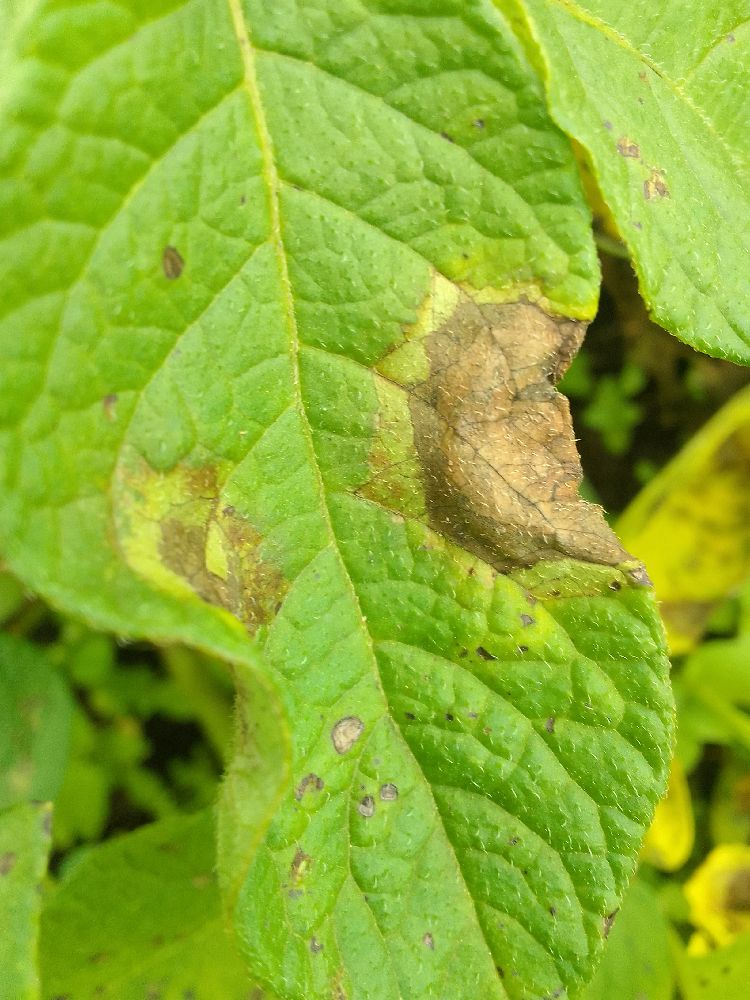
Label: Late blight